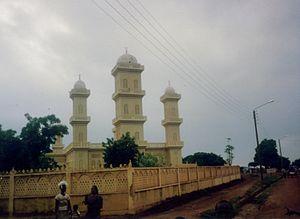
Mosquée de Korhogo (nord de la Cote d'Ivoire)
Korhogo est la quatrième ville de la Côte d'Ivoire au regard de la population et de l'économie. Elle est située au Nord du pays à 635 km d'Abidjan et est le chef-lieu du district des Savanes et de la région du Poro.